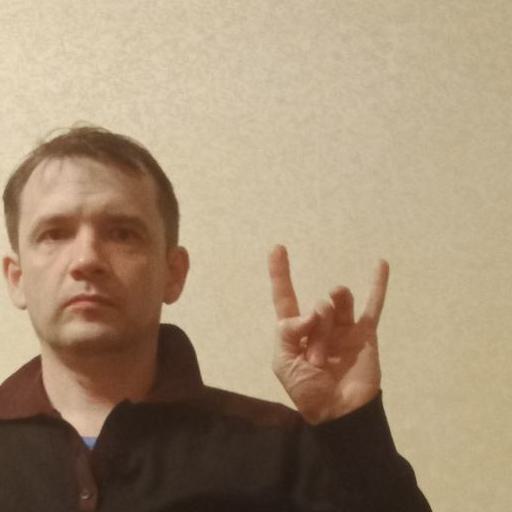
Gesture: rock